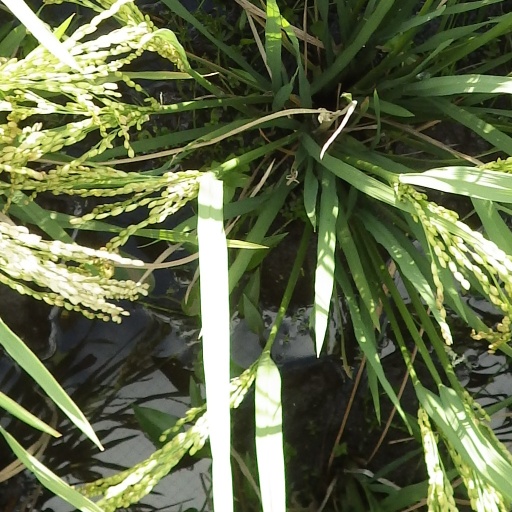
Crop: rice